Stony Run (Buffalo Creek tributary)

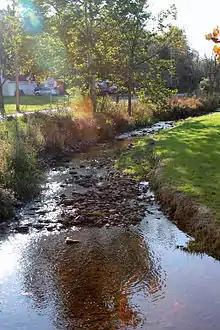
Stony Run looking upstream

Stony Run begins in West Buffalo Township. It flows east-southeast through a broad valley that it shares with Rapid Run. After more than a mile, the stream enters Buffalo Township. Here, it turns southeast for several tenths of a mile before receiving an unnamed tributary from the left. It then turns southwest for several hundred feet before turning east-southeast again. After several tenths of a mile, it turns southeast and a few tenths of a mile after that, it reaches its confluence with Buffalo Creek.